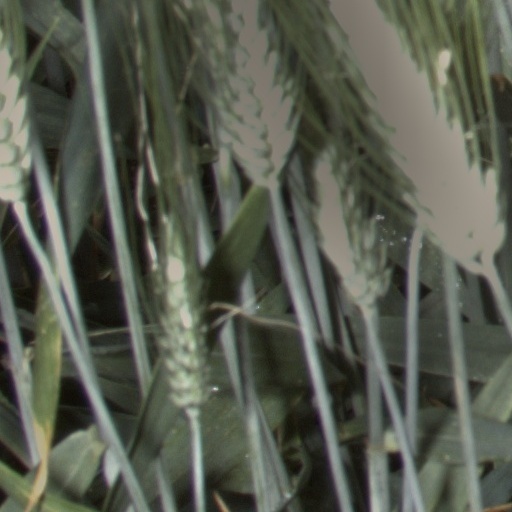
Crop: wheat